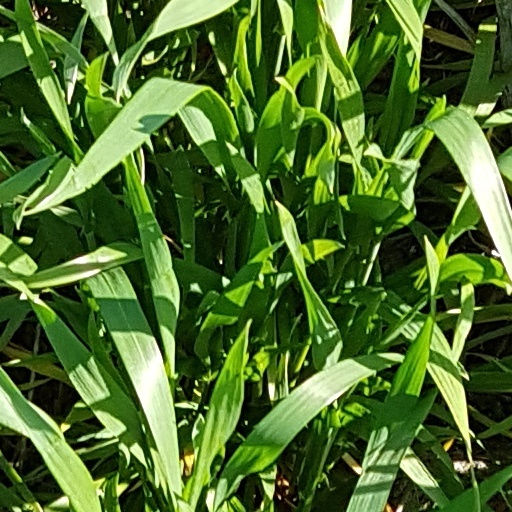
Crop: wheat